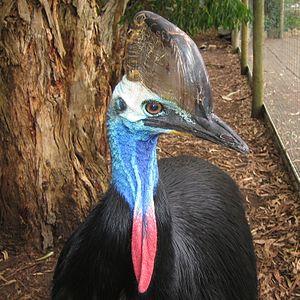
Corythoraptor est un genre éteint de dinosaures théropodes, un oviraptoridé à crête découvert dans la formation de Nanxiong en Chine.